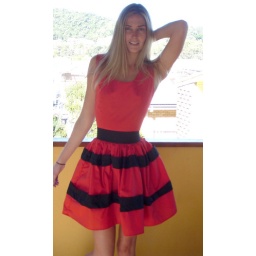
rara dress in red and black with waist band